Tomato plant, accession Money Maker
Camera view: horizontal (90 deg, fisheye); turntable rotation: 300 degrees
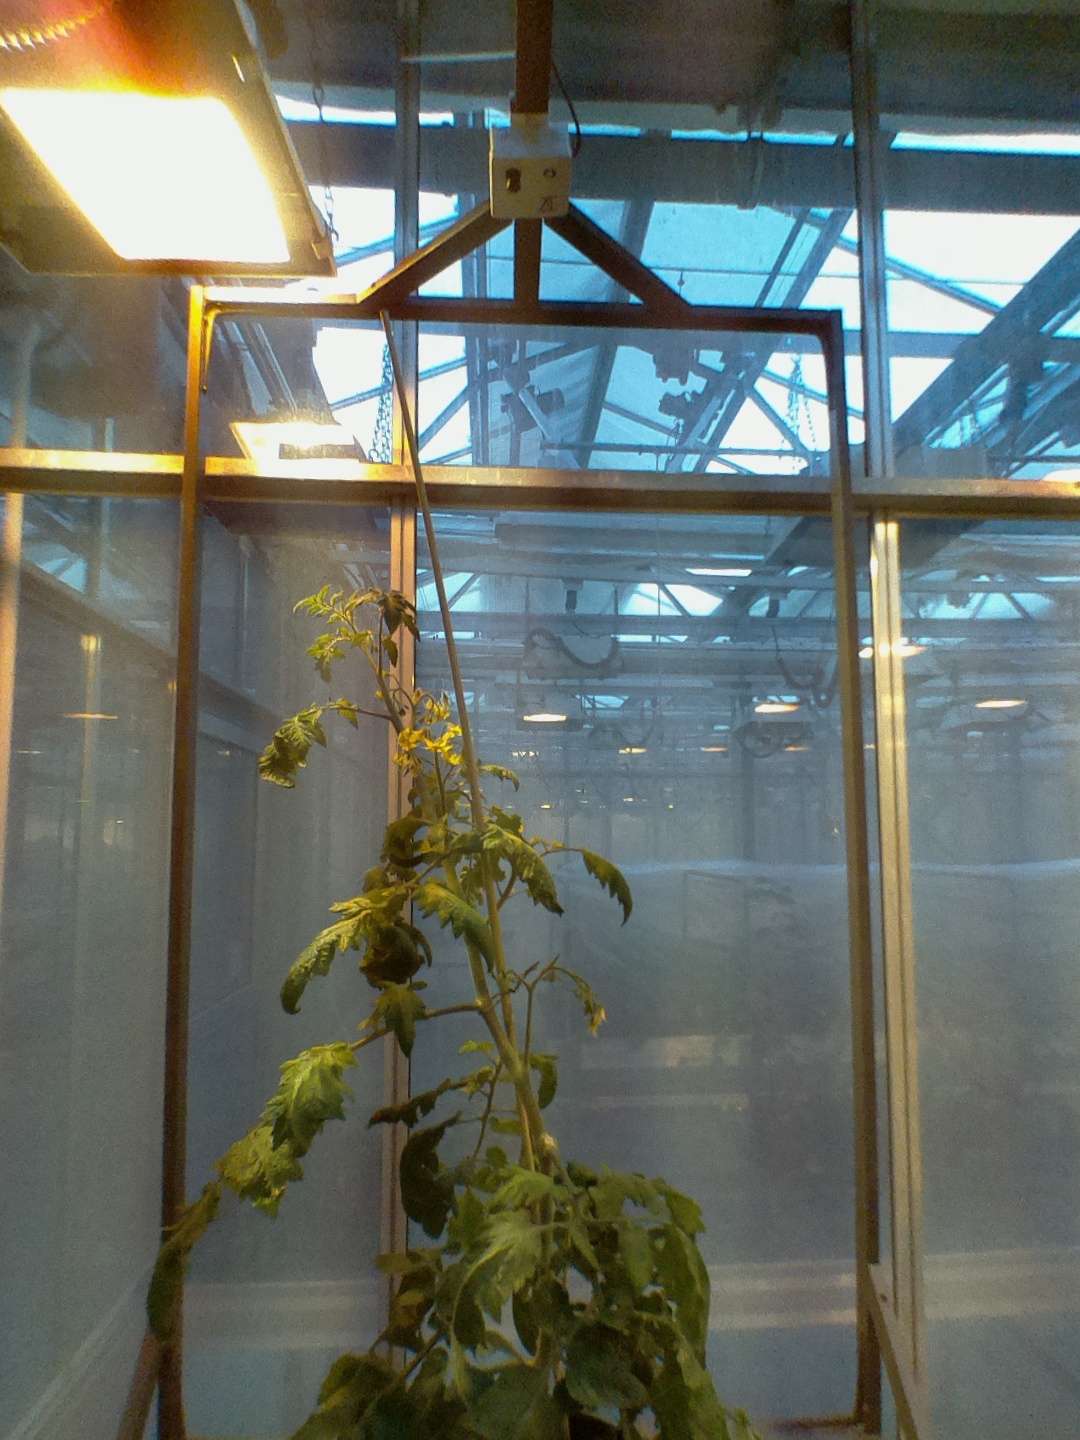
BBCH growth stage 70: Fruits at the main stem or branches visibles